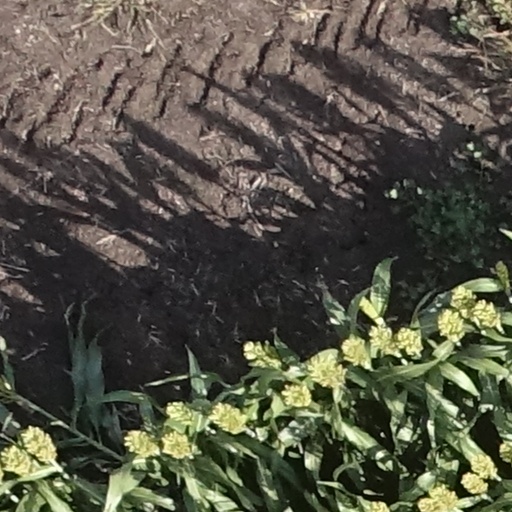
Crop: sorghum